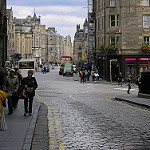
Scene: Outdoor